Amperex Electronic

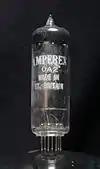
A voltage regulator vacuum tube made by Amperex

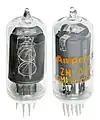
A Nixie tube made by Amperex

Amperex tubes were original equipment parts in many models of Tektronix and Hewlett-Packard test equipment. Although Amperex stopped making vacuum tubes long ago, hoards of new old stock (especially the original "Bugle Boy" series) are traded for profit, and other manufacturers produced compatible tubes more recently.